Hollywood, County Wicklow

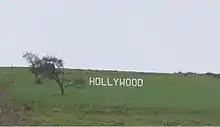
Sign in Hollywood, Co. Wicklow

The Church of Ireland in the village church has a vaulted roof from the 17th century. About 3 km northeast of the village is Poulaphouca, where the Liffey cascades in three stages. The Poulaphouca Reservoir (also known as "Blessington Lakes"), which cover about or 20 km, were formed in the mid-20th century by the building of the Poulaphouca Dam and hydroelectric power station, and today serve the purpose of providing the power and water that supply County Dublin.